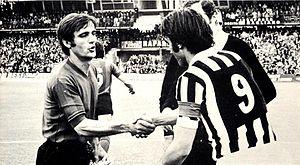
Pietro Anastasi, surnommé Pelè bianco ou encore Petruzzu 'u turcu par ses fans, est un joueur de football international italien qui évoluait au poste d'attaquant.